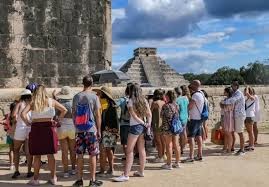
Landmark: Chichen Itza